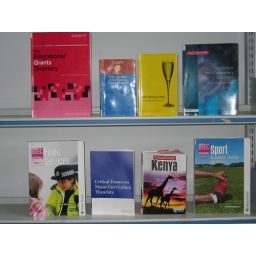
Move your mouse over each book cover and click on the link to search the library catalogue.